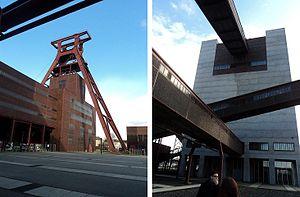
Forum d'Avignon Ruhr, lors de sa réunion du 20 juin 2012
Le Forum d’Avignon est un think tank créé en 2007 traitant de sujets en lien avec la culture.